The Pioneers (sculpture)

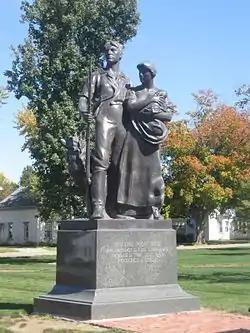

"The Pioneers" , also known as "Pioneers" , is a bronze sculpture in Central Park in Elmwood, Illinois. The sculpture is one of several works by Lorado Taft in Elmwood, his birthplace. Taft was a prominent Chicago-based sculptor with a national reputation for his monuments and fountains, including works designed for the 1893 Columbian Exposition. He donated "The Pioneers" to Elmwood under the condition that the city pay for its casting and mounting.